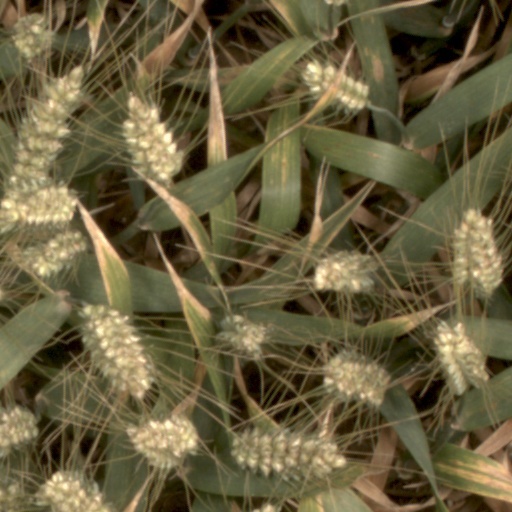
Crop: wheat